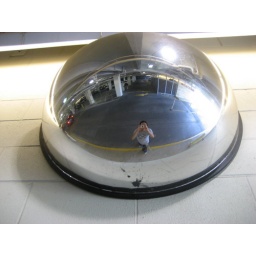
reflection in mirror ball in the whole foods parking garage downtown